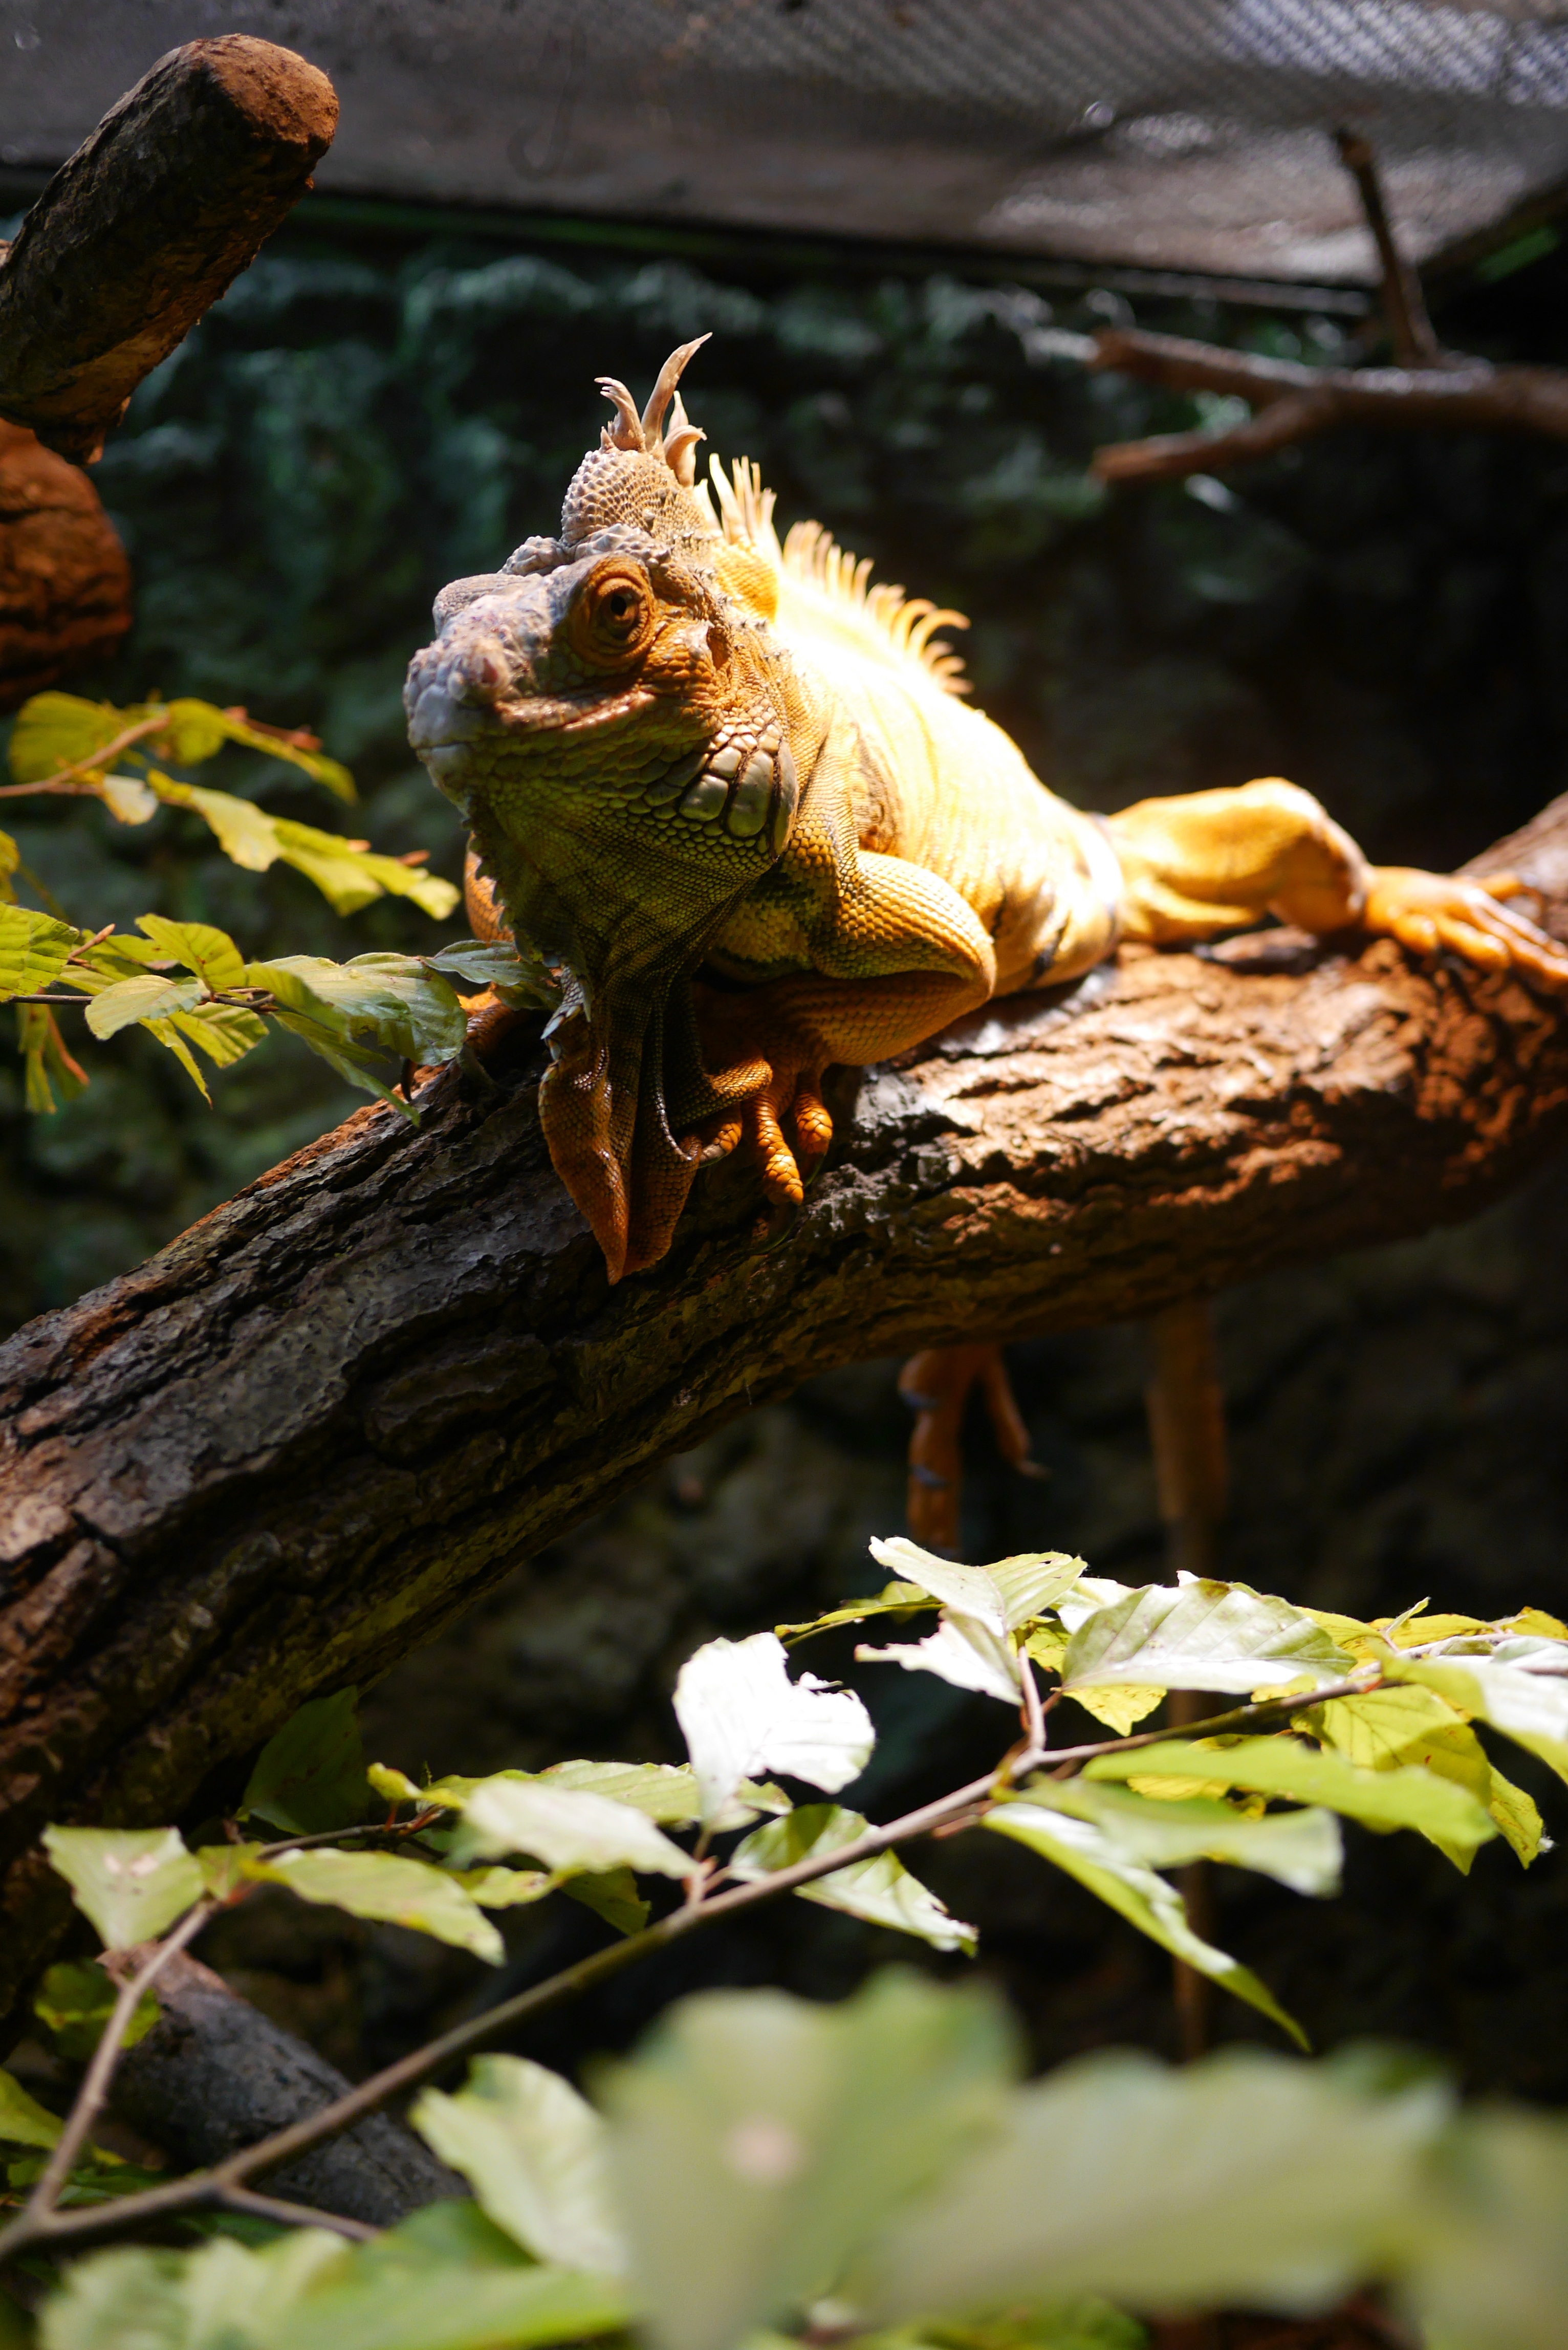
nature, branch, bird, leaf, flower, wildlife, zoo, green, jungle, autumn, botany, flora, fauna, the lizard, gad